Fortunatus Victor Costa

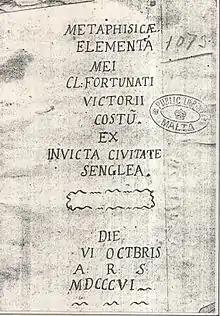
"Metaphysicæ Elementa" (1806) of Fortunatus Victor Costa

Fortunatus Victor Costa (18th/19th centuries) was a minor Maltese philosopher who specialised in metaphysics.